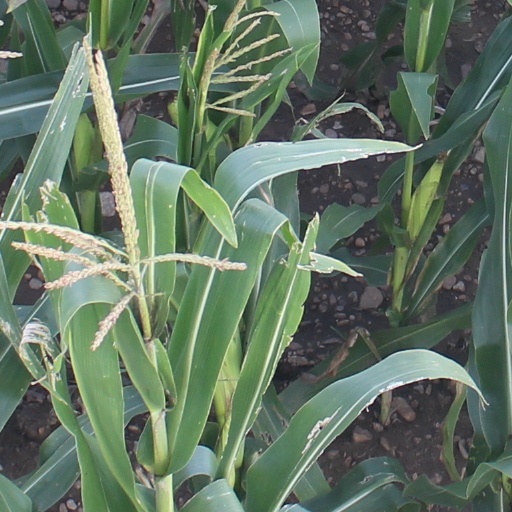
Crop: maize; corn